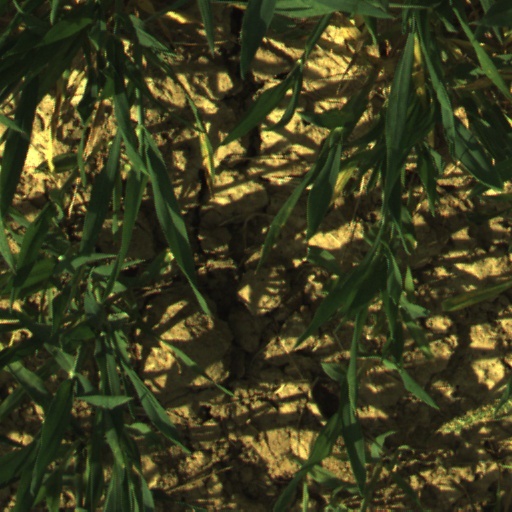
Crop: wheat